Romain Grosjean

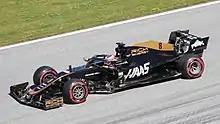
Grosjean at the 2019 Austrian Grand Prix

Grosjean drove for Haas for the 2017 season where he partnered Kevin Magnussen. He had multiple retirements, such as in the 2017 Australian Grand Prix, where he retired due to a water leak. His second retirement came at the 2017 Russian Grand Prix, when he had a collision with Jolyon Palmer. His third and final retirement of the season was in the 2017 Hungarian Grand Prix due to a wheel nut. He scored 28 points in total from 8 occasions and finished the season 13th.